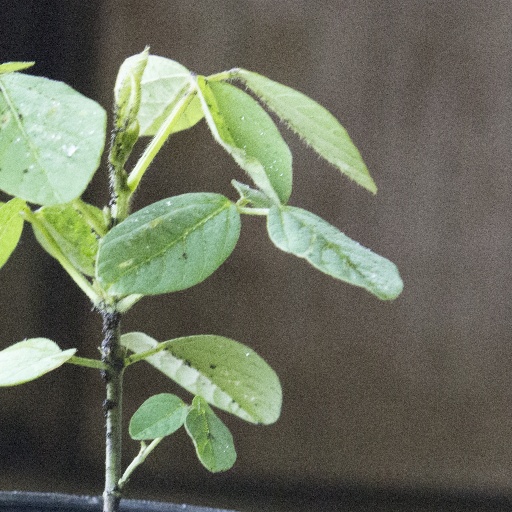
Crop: soybean